Answer in natural language. Considering the relative positions, where is Doorway with respect to white rectangular dining table? Choose between the following options: left or right
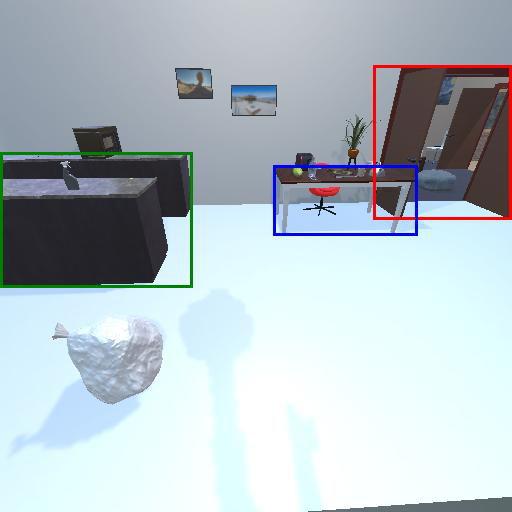
<answer>right</answer>